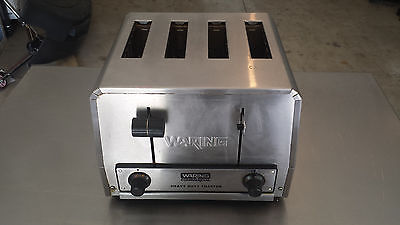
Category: toaster